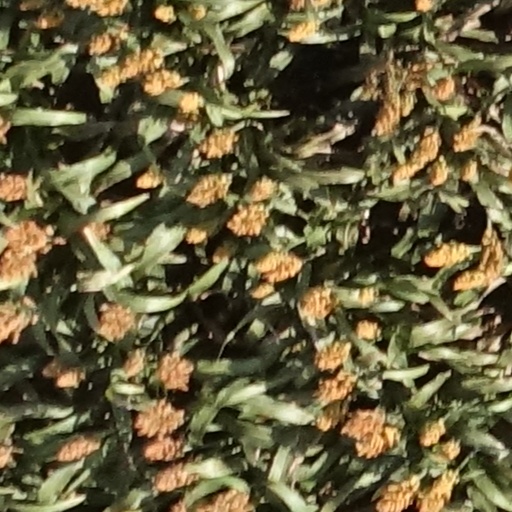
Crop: sorghum